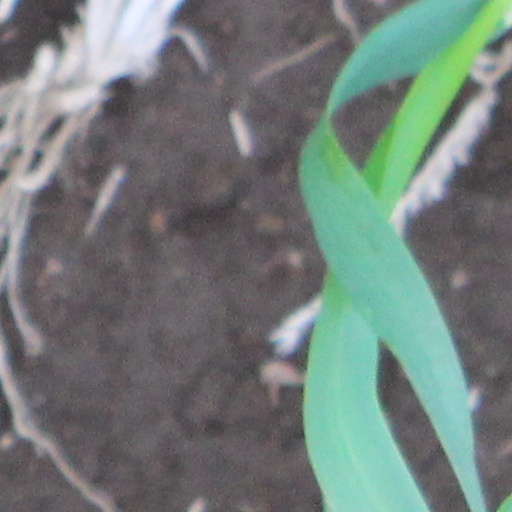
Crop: wheat